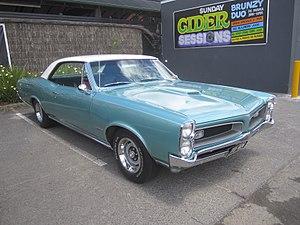
Supercar est un terme informel parfois utilisé pour qualifier des véhicules extrêmement performants pour leur époque. Ce terme est très discuté dans la mesure où il n'en existe aucune définition officielle ; de fait, il n'existe pas de liste exhaustive de modèles ainsi classés et chaque personne peut se faire sa propre idée de ce qu'est une supercar.